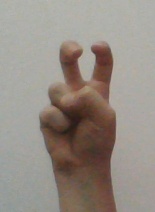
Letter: toot